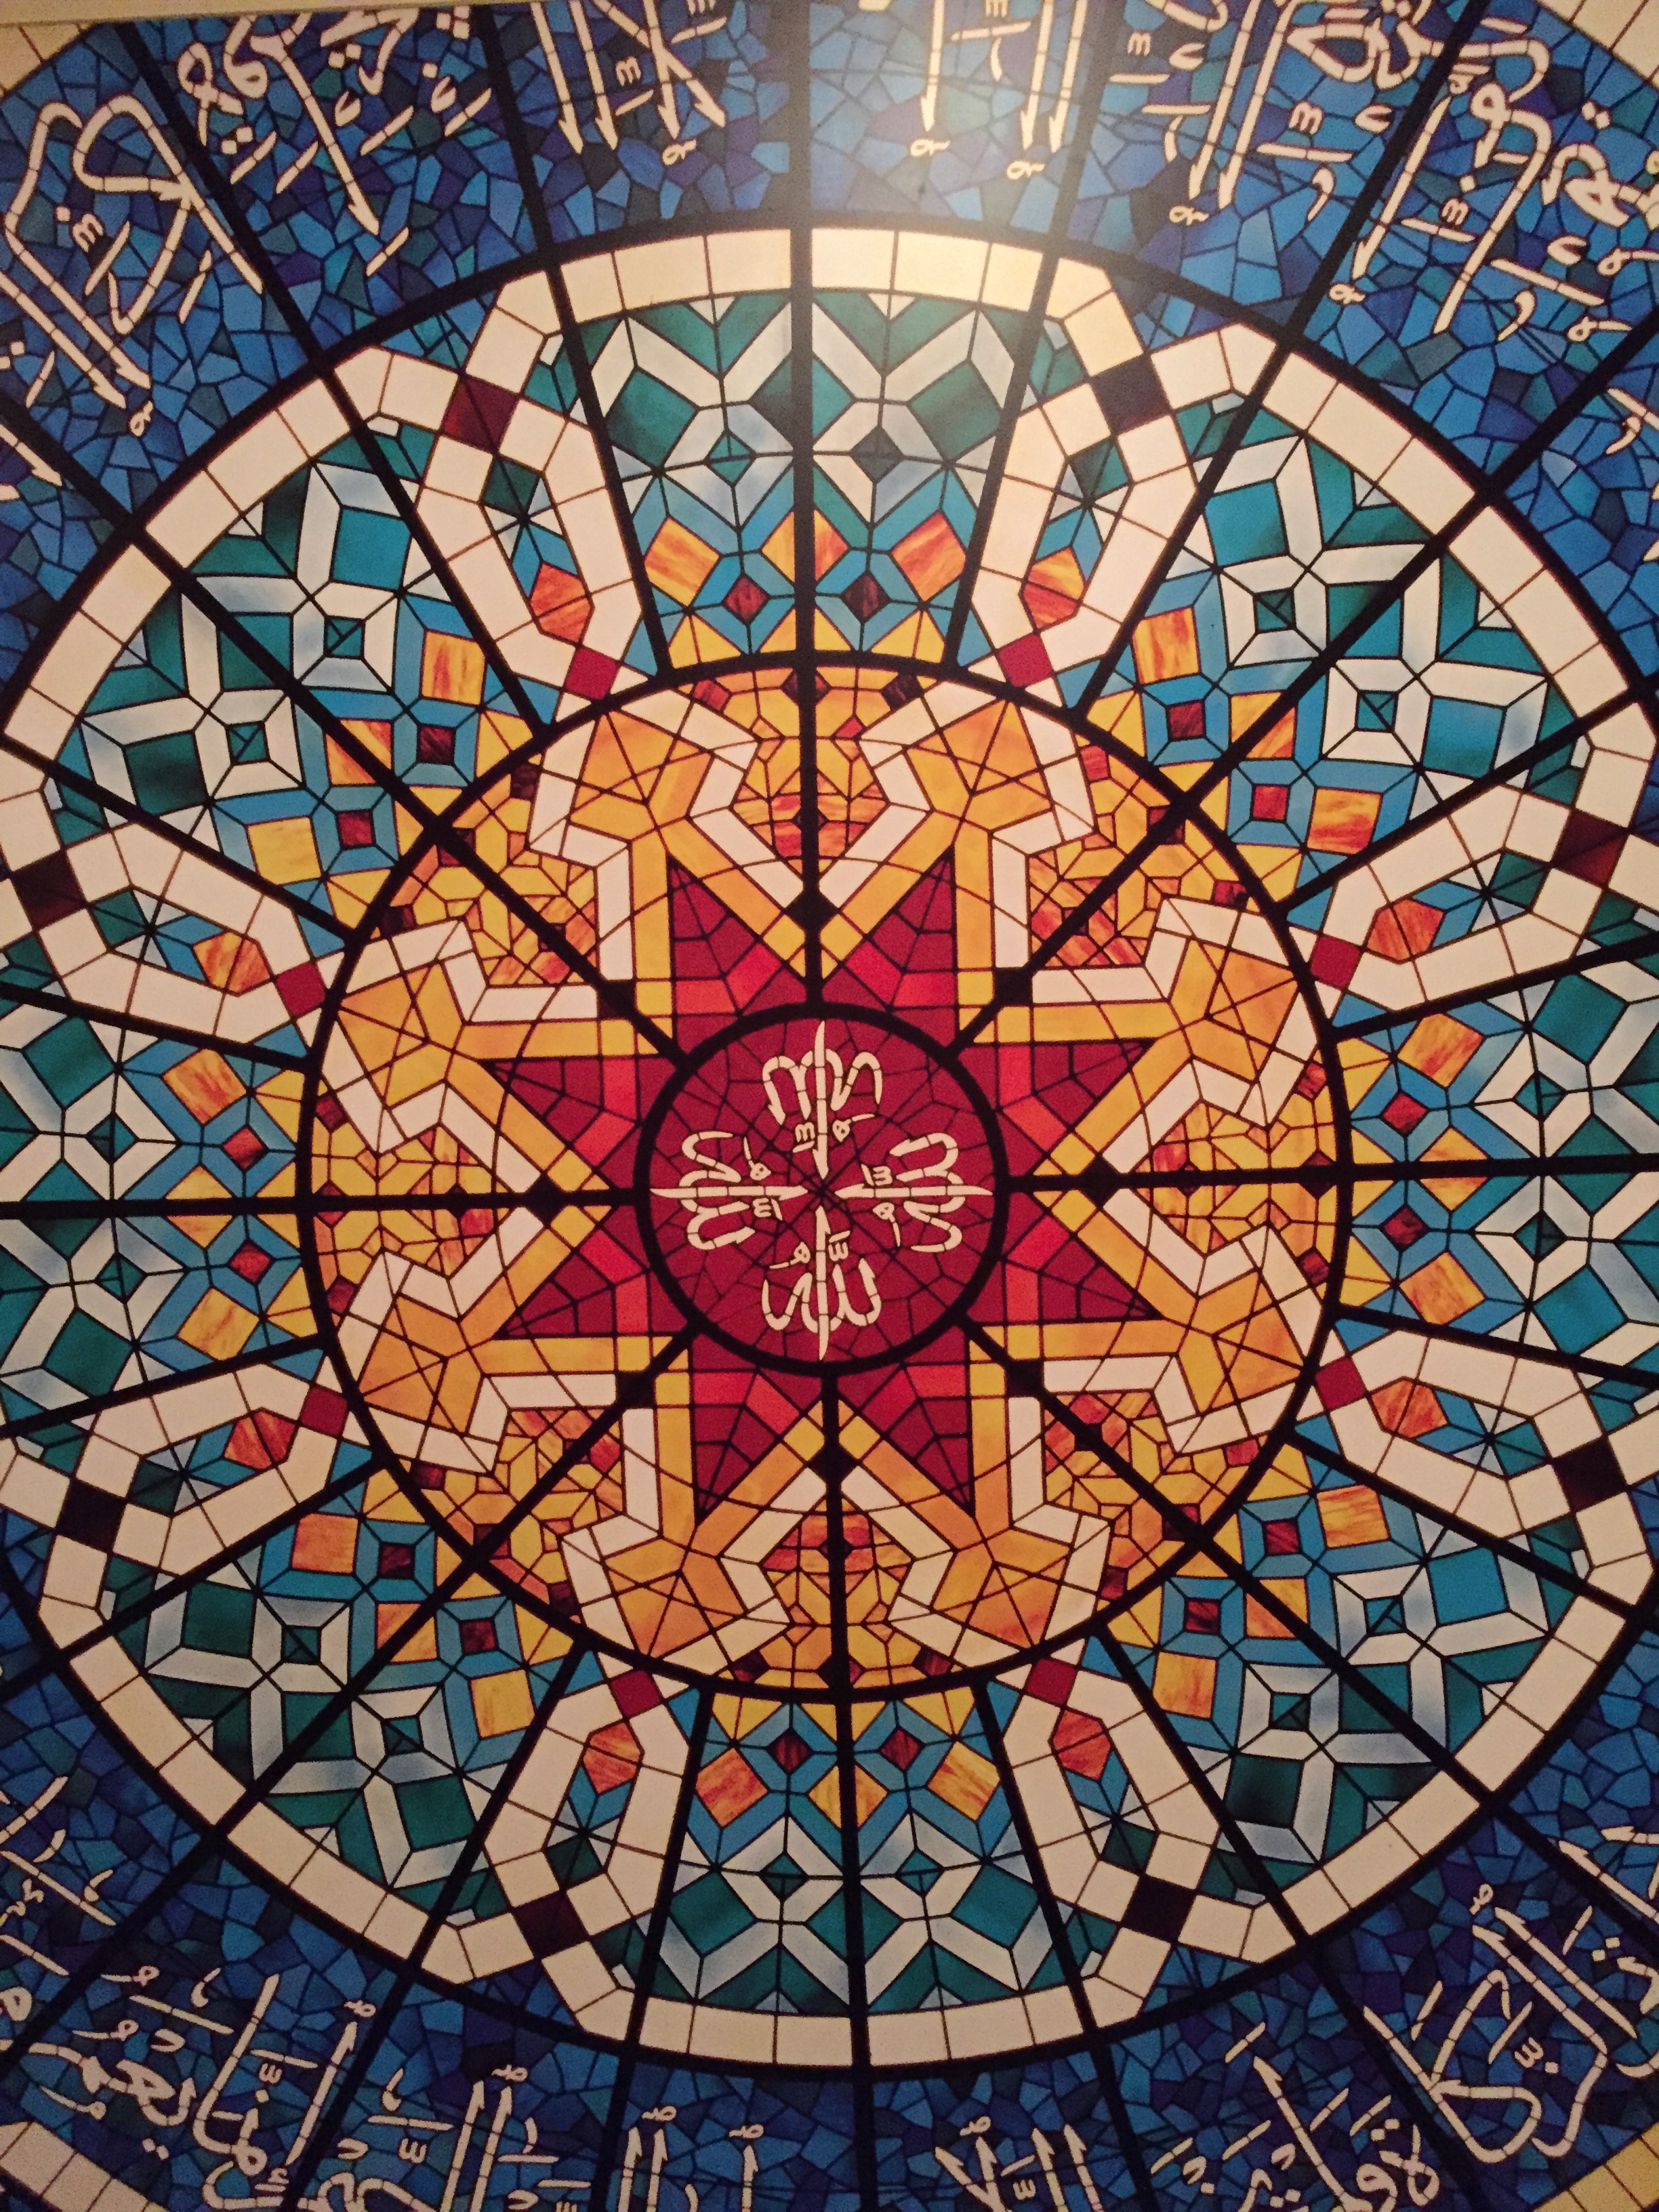
window, glass, pattern, material, stained glass, circle, art, design, symmetry, civilization, mosaic, emirates, islamic, flooring, sharjah